AC power plugs and sockets: British and related types

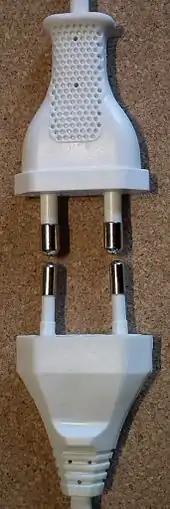
Comparison of (top) the BS 4573 shaver plug with its parallel 5.1 mm pins that are 16.66 mm apart with the Europlug with its 4 mm pins converging slightly from a distance of 18.6 mm apart

The earliest domestic plug and socket is believed to be that patented by T. T. Smith in 1883. This was shortly followed by patents from W. B. Sayers and G. Hookham; these early designs had rectangular plugs with contact plates on either side. In 1885, two-pin plug designs appeared and in 1889 there were two-pin plugs and sockets in the GEC catalogue. The 1893 GEC Catalogue included three sizes of what was described as "Double plug Sockets" with capacities described not in amps, but as "1 to 5 lights", "5 to 10 lights" and "10 to 20 lights". These were clearly recognisable as two-pin plugs and sockets, but with no indication as to pin size or spacing, they were sold as pairs. The same catalogue included lampholder plugs for both BC and ES lampholders (capacity unspecified), and also a type of two-pole concentric plug and socket (similar to a very large version of the concentric connectors used for laptop PC power connections) in the "1 to 5 lights" and "5 to 10 lights" capacities. Crompton and Company introduced the first two-pin socket with protective shutters in 1893, and the Edison & Swan Company was also manufacturing two-pin plug and sockets in the 1890s.